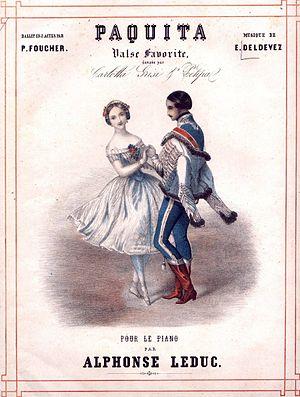
Paquita est un ballet pantomime en 2 actes et 3 tableaux de Joseph Mazilier et Paul Foucher, sur une musique d'Édouard Deldevez, créé à l'Opéra de Paris le 1ᵉʳ avril 1846, avec Carlotta Grisi et Lucien Petipa dans les rôles principaux. L'intrigue prend place dans l'Espagne pittoresque du XIXᵉ siècle.